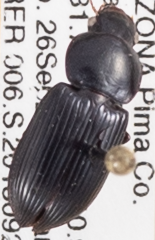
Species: Discoderus robustus
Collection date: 2018-09-26
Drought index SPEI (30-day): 0.782
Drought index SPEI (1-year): -1.01
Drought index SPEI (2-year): -1.45